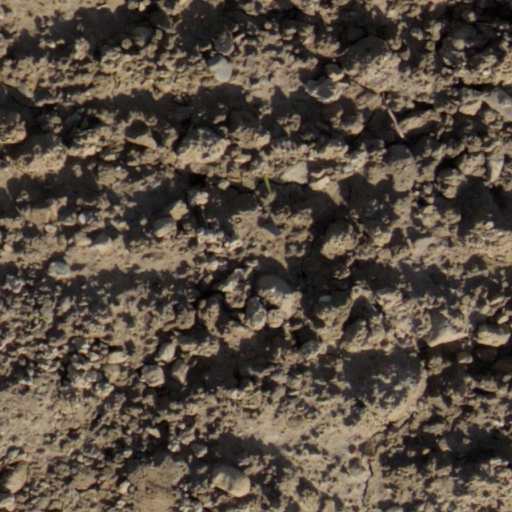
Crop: wheat